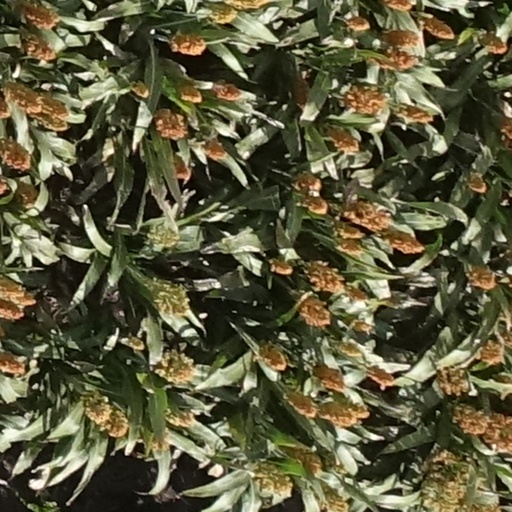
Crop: sorghum